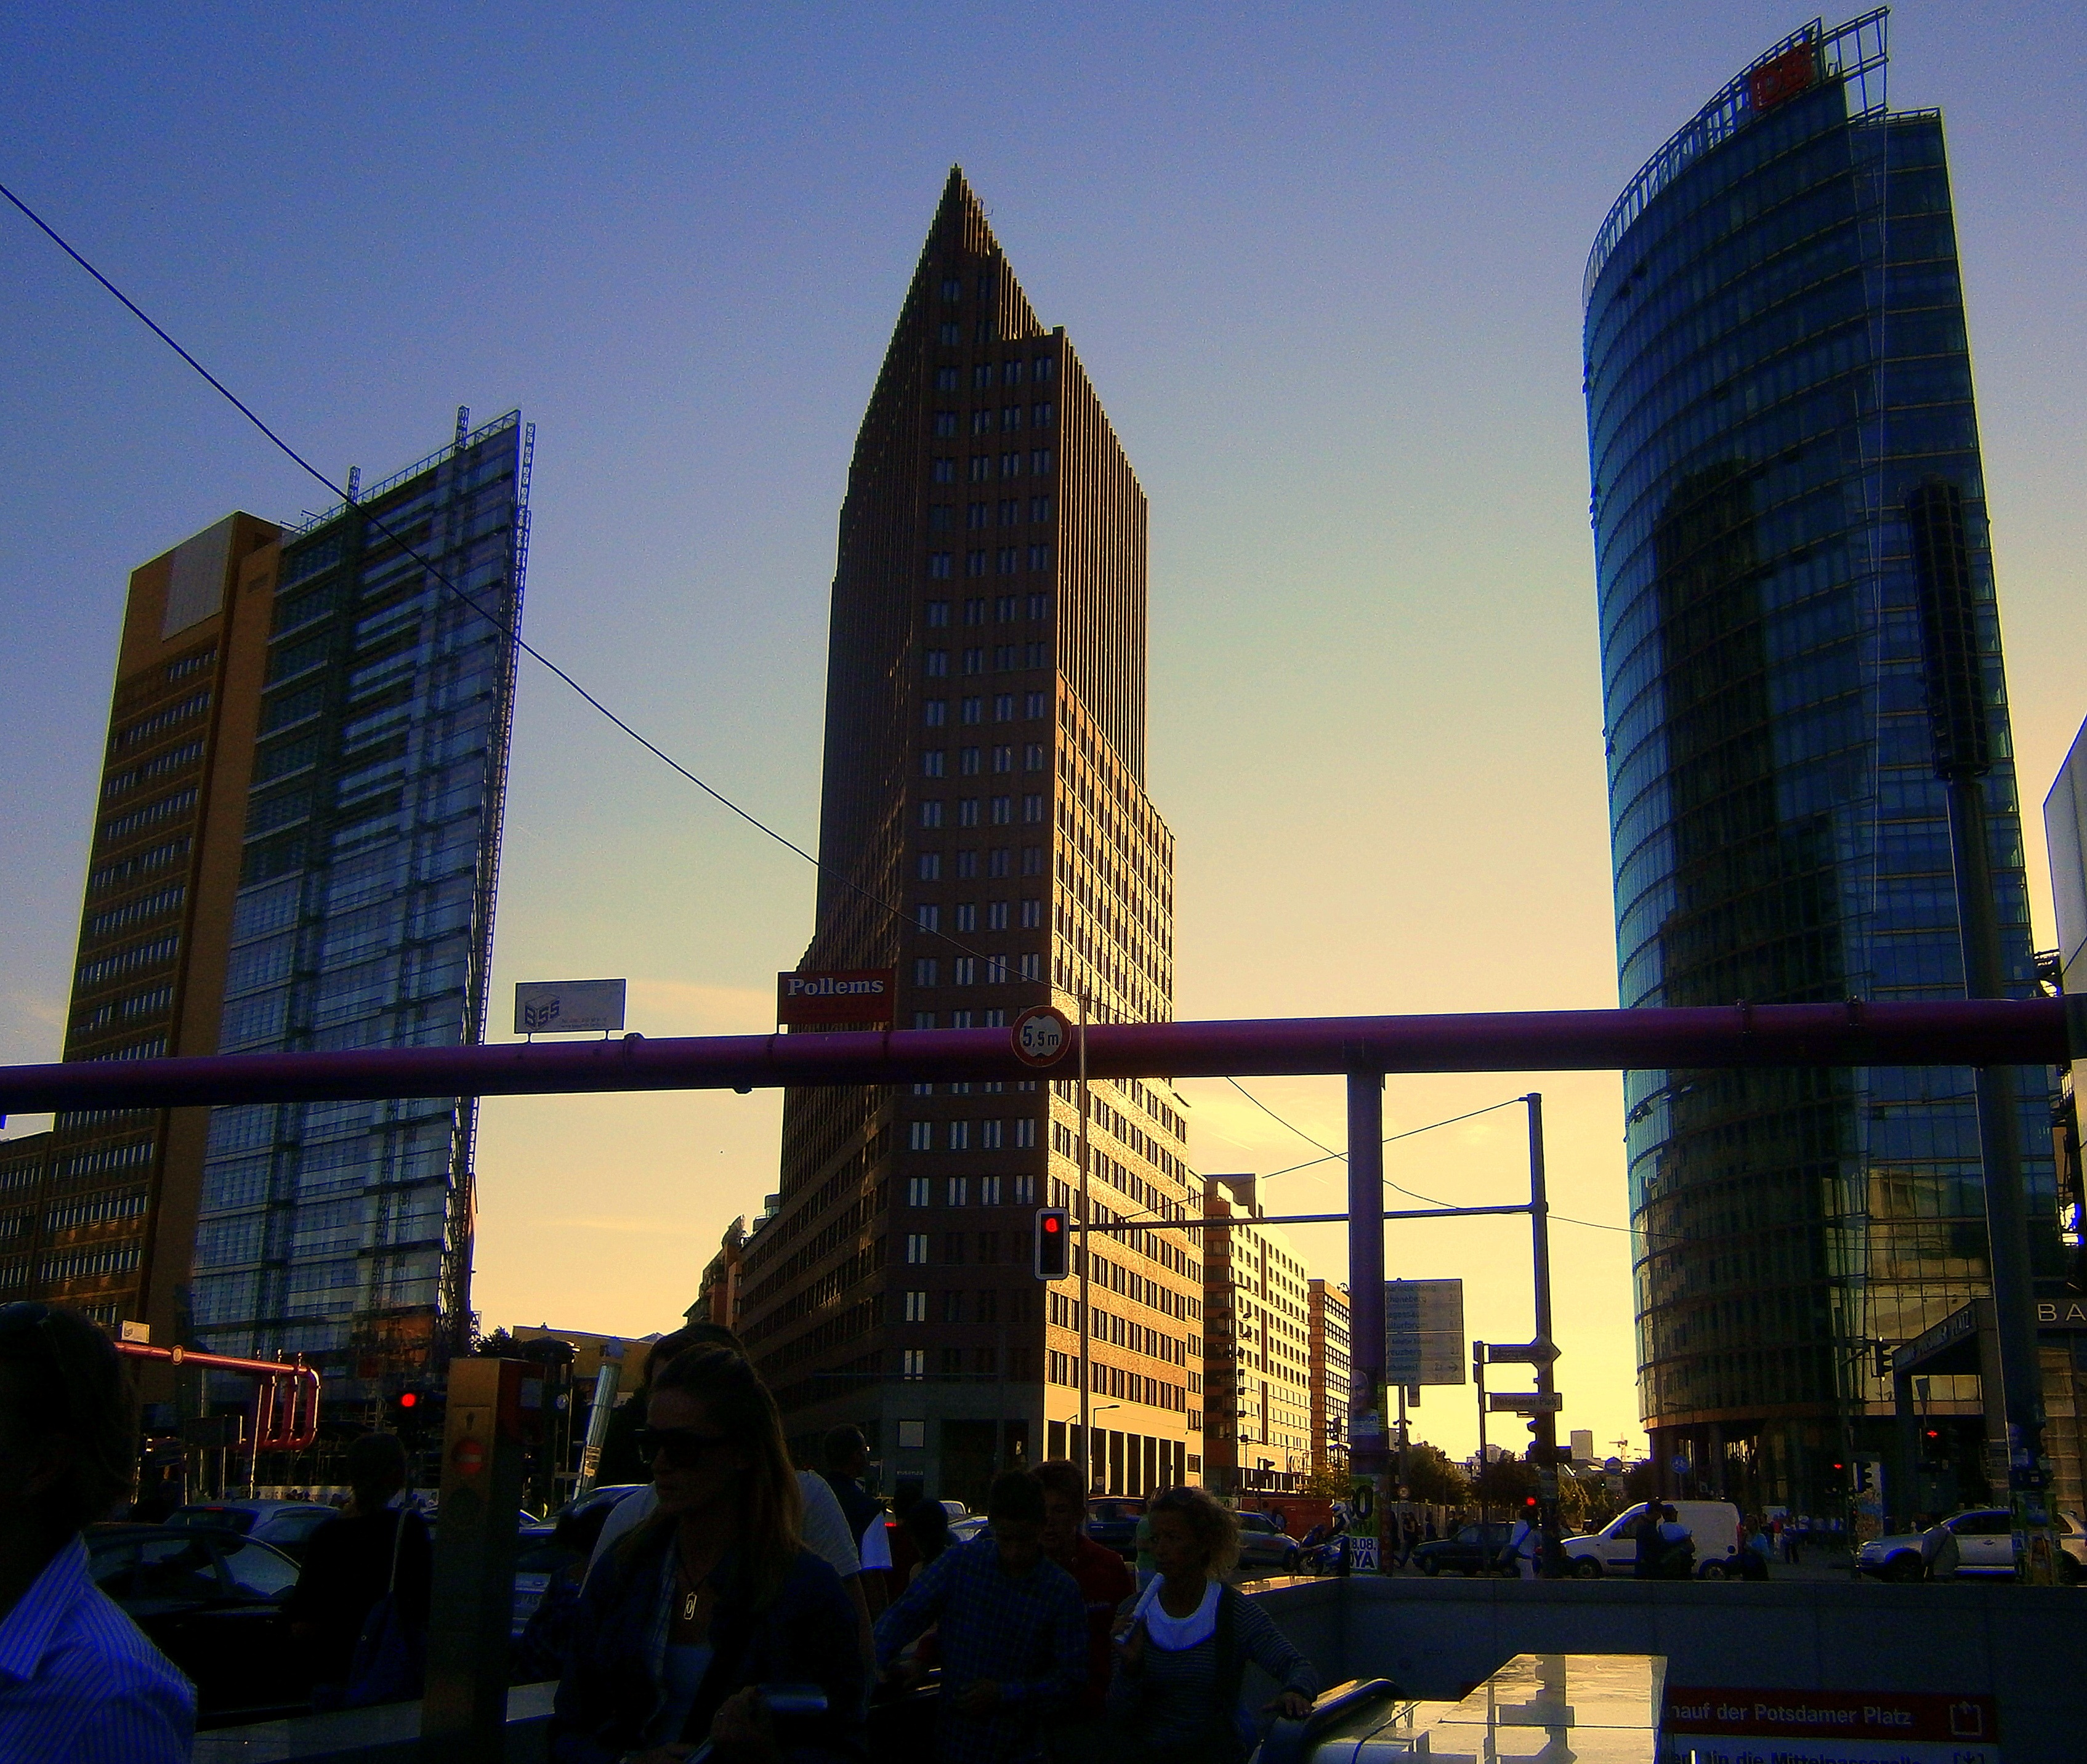
silhouette, architecture, skyline, building, city, home, skyscraper, cityscape, downtown, dusk, evening, tower, office, landmark, modern, tower block, district, bank, commercial building, metropolis, investment, urban area, human settlement, metropolitan area, office building complex